Jamia Masjid Al-Madina, Middlesbrough

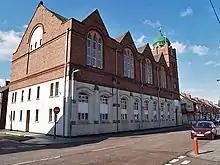
The Jamia Masjid Al-Madina mosque in 2008

The Jamia Masjid Al-Madina is a mosque on Waterloo Road in Middlesbrough.